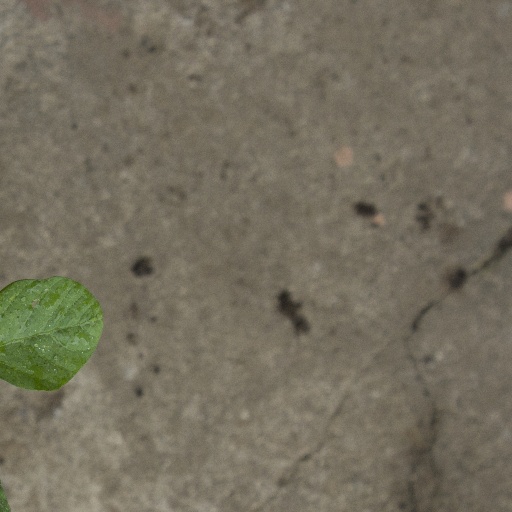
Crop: soybean